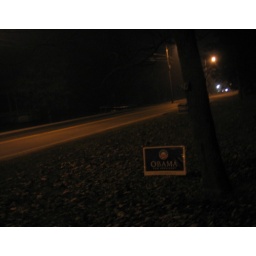
It was nice seeing this in the driveway of my house when I walked home last night.